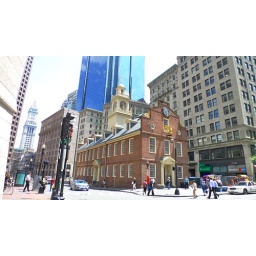
Old State House (used to be the TALLEST building in Boston on top of the hill over see the region)